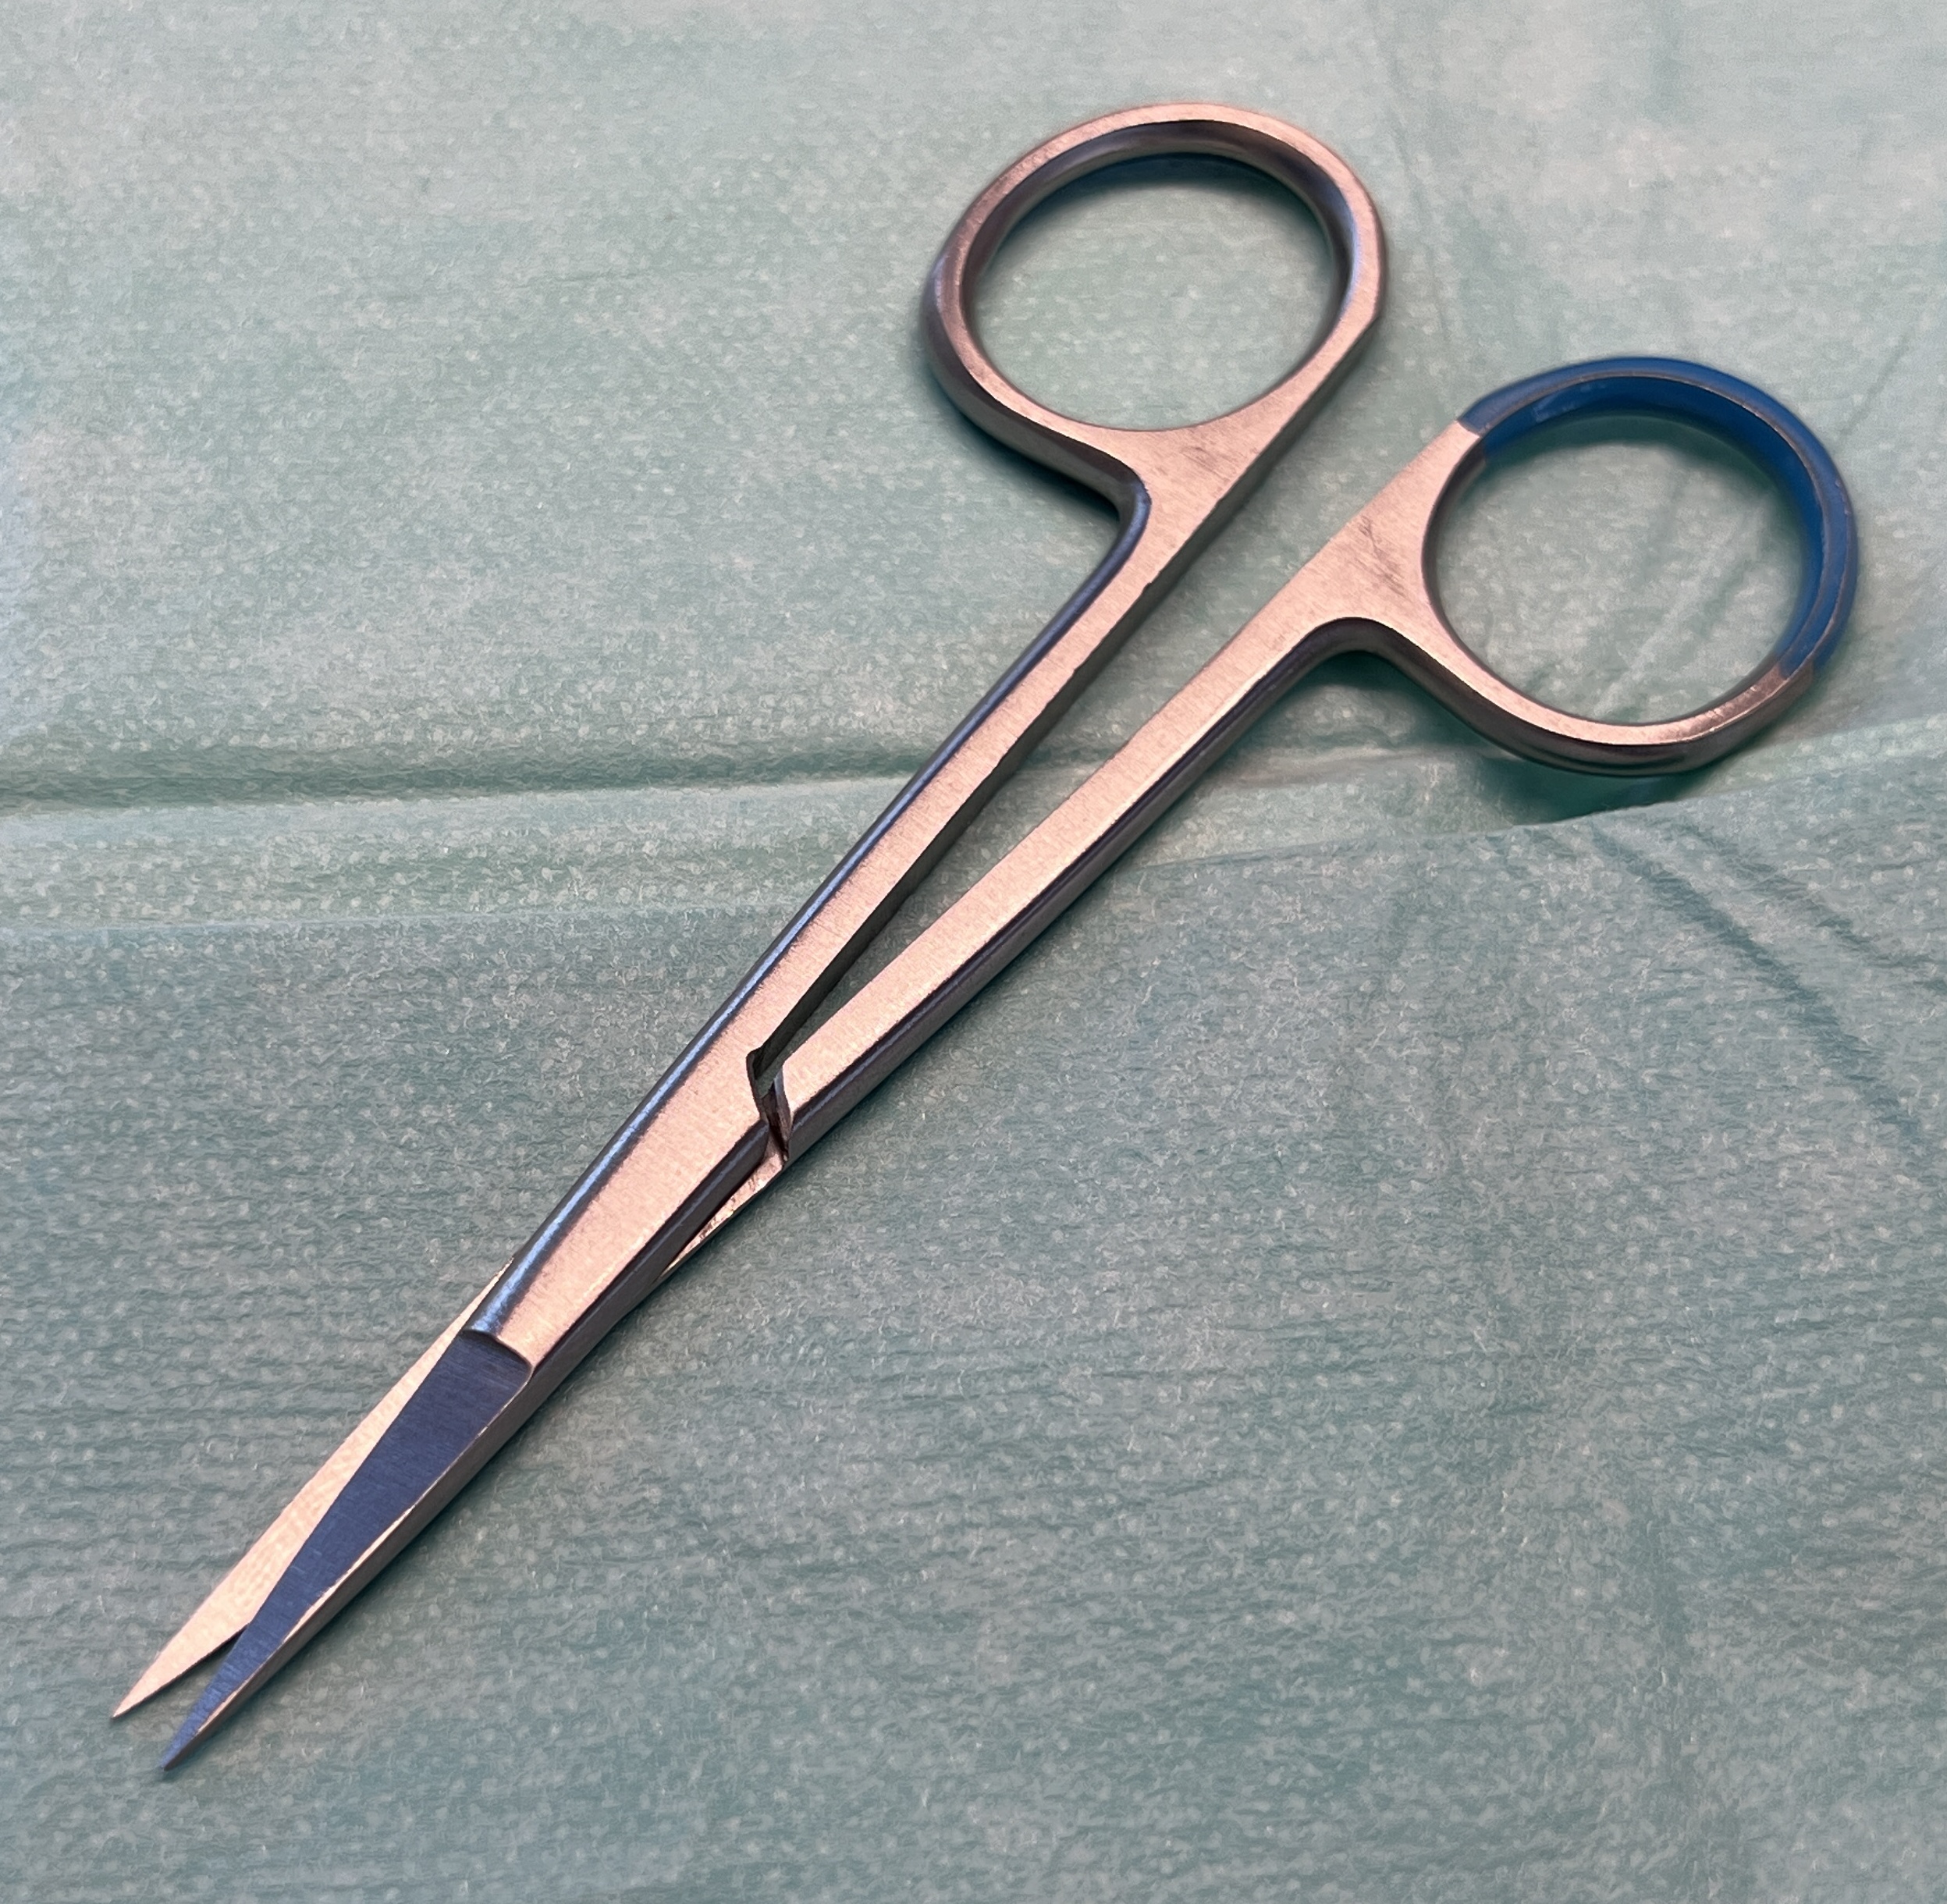
Hinged instrument state: open